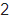
Number: 2